Guttman Community College

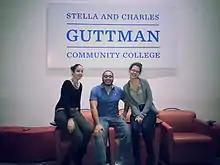
Three members of the founding class of Guttman Community College

Guttman was the first community college established by the City University of New York (CUNY) in over 40 years. The planning was begun in 2008 on the initiative of CUNY's Chancellor at the time, Matthew Goldstein. The planning phase was supported by CUNY funds, an initial allocation $8.9 million from the City of New York's annual budget, and donations from the Bill and Melinda Gates Foundation and Michael Bloomberg's Center for Economic Opportunity. Described by "The New York Times" as "a multimillion-dollar experiment in how to fix what ails community colleges," Guttman College's academic structure and curriculum were designed from scratch in an effort to improve students' chances of completing their associate degrees and transferring to four-year colleges for further study.